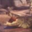
Label: crocodile